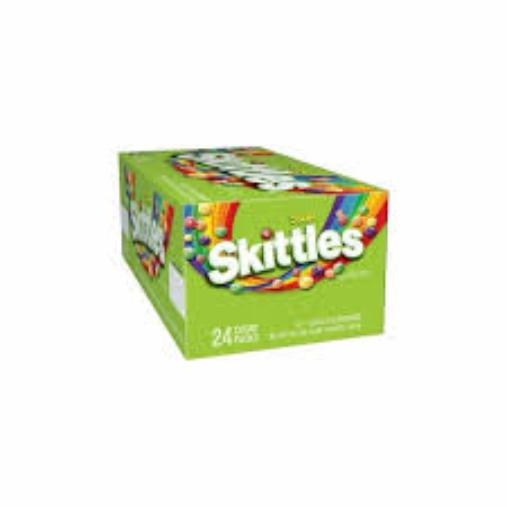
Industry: Food